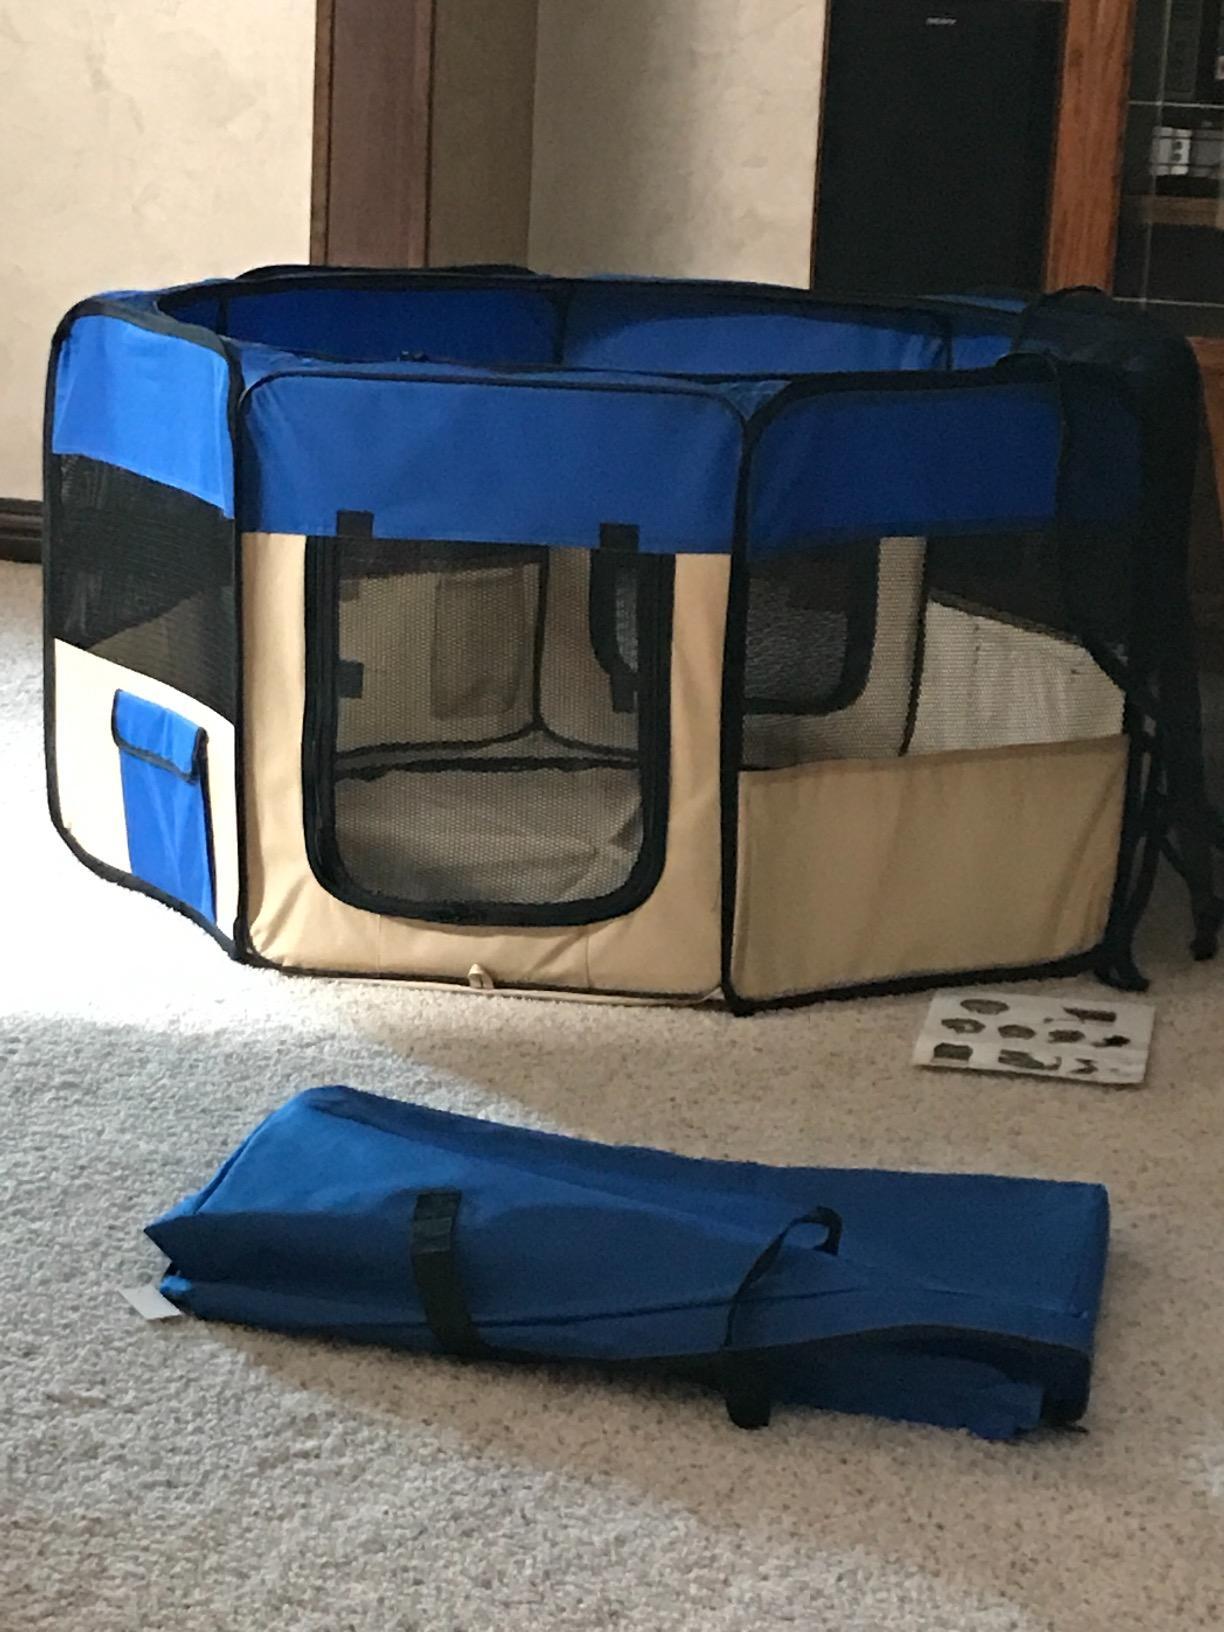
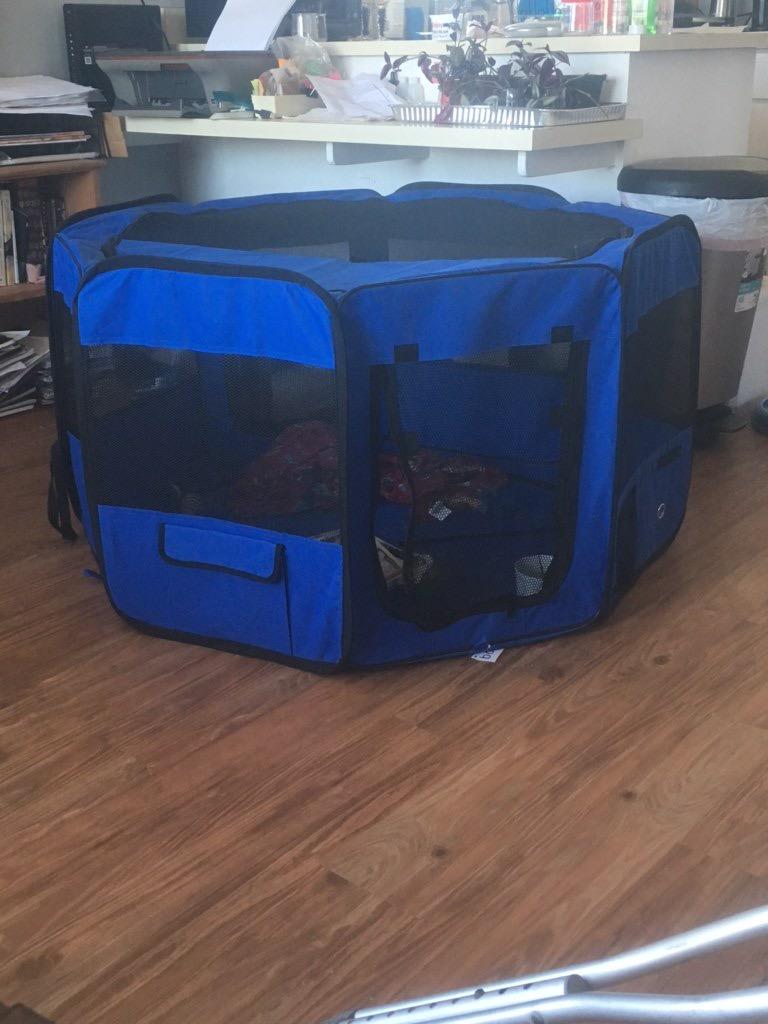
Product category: items_kennel
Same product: no